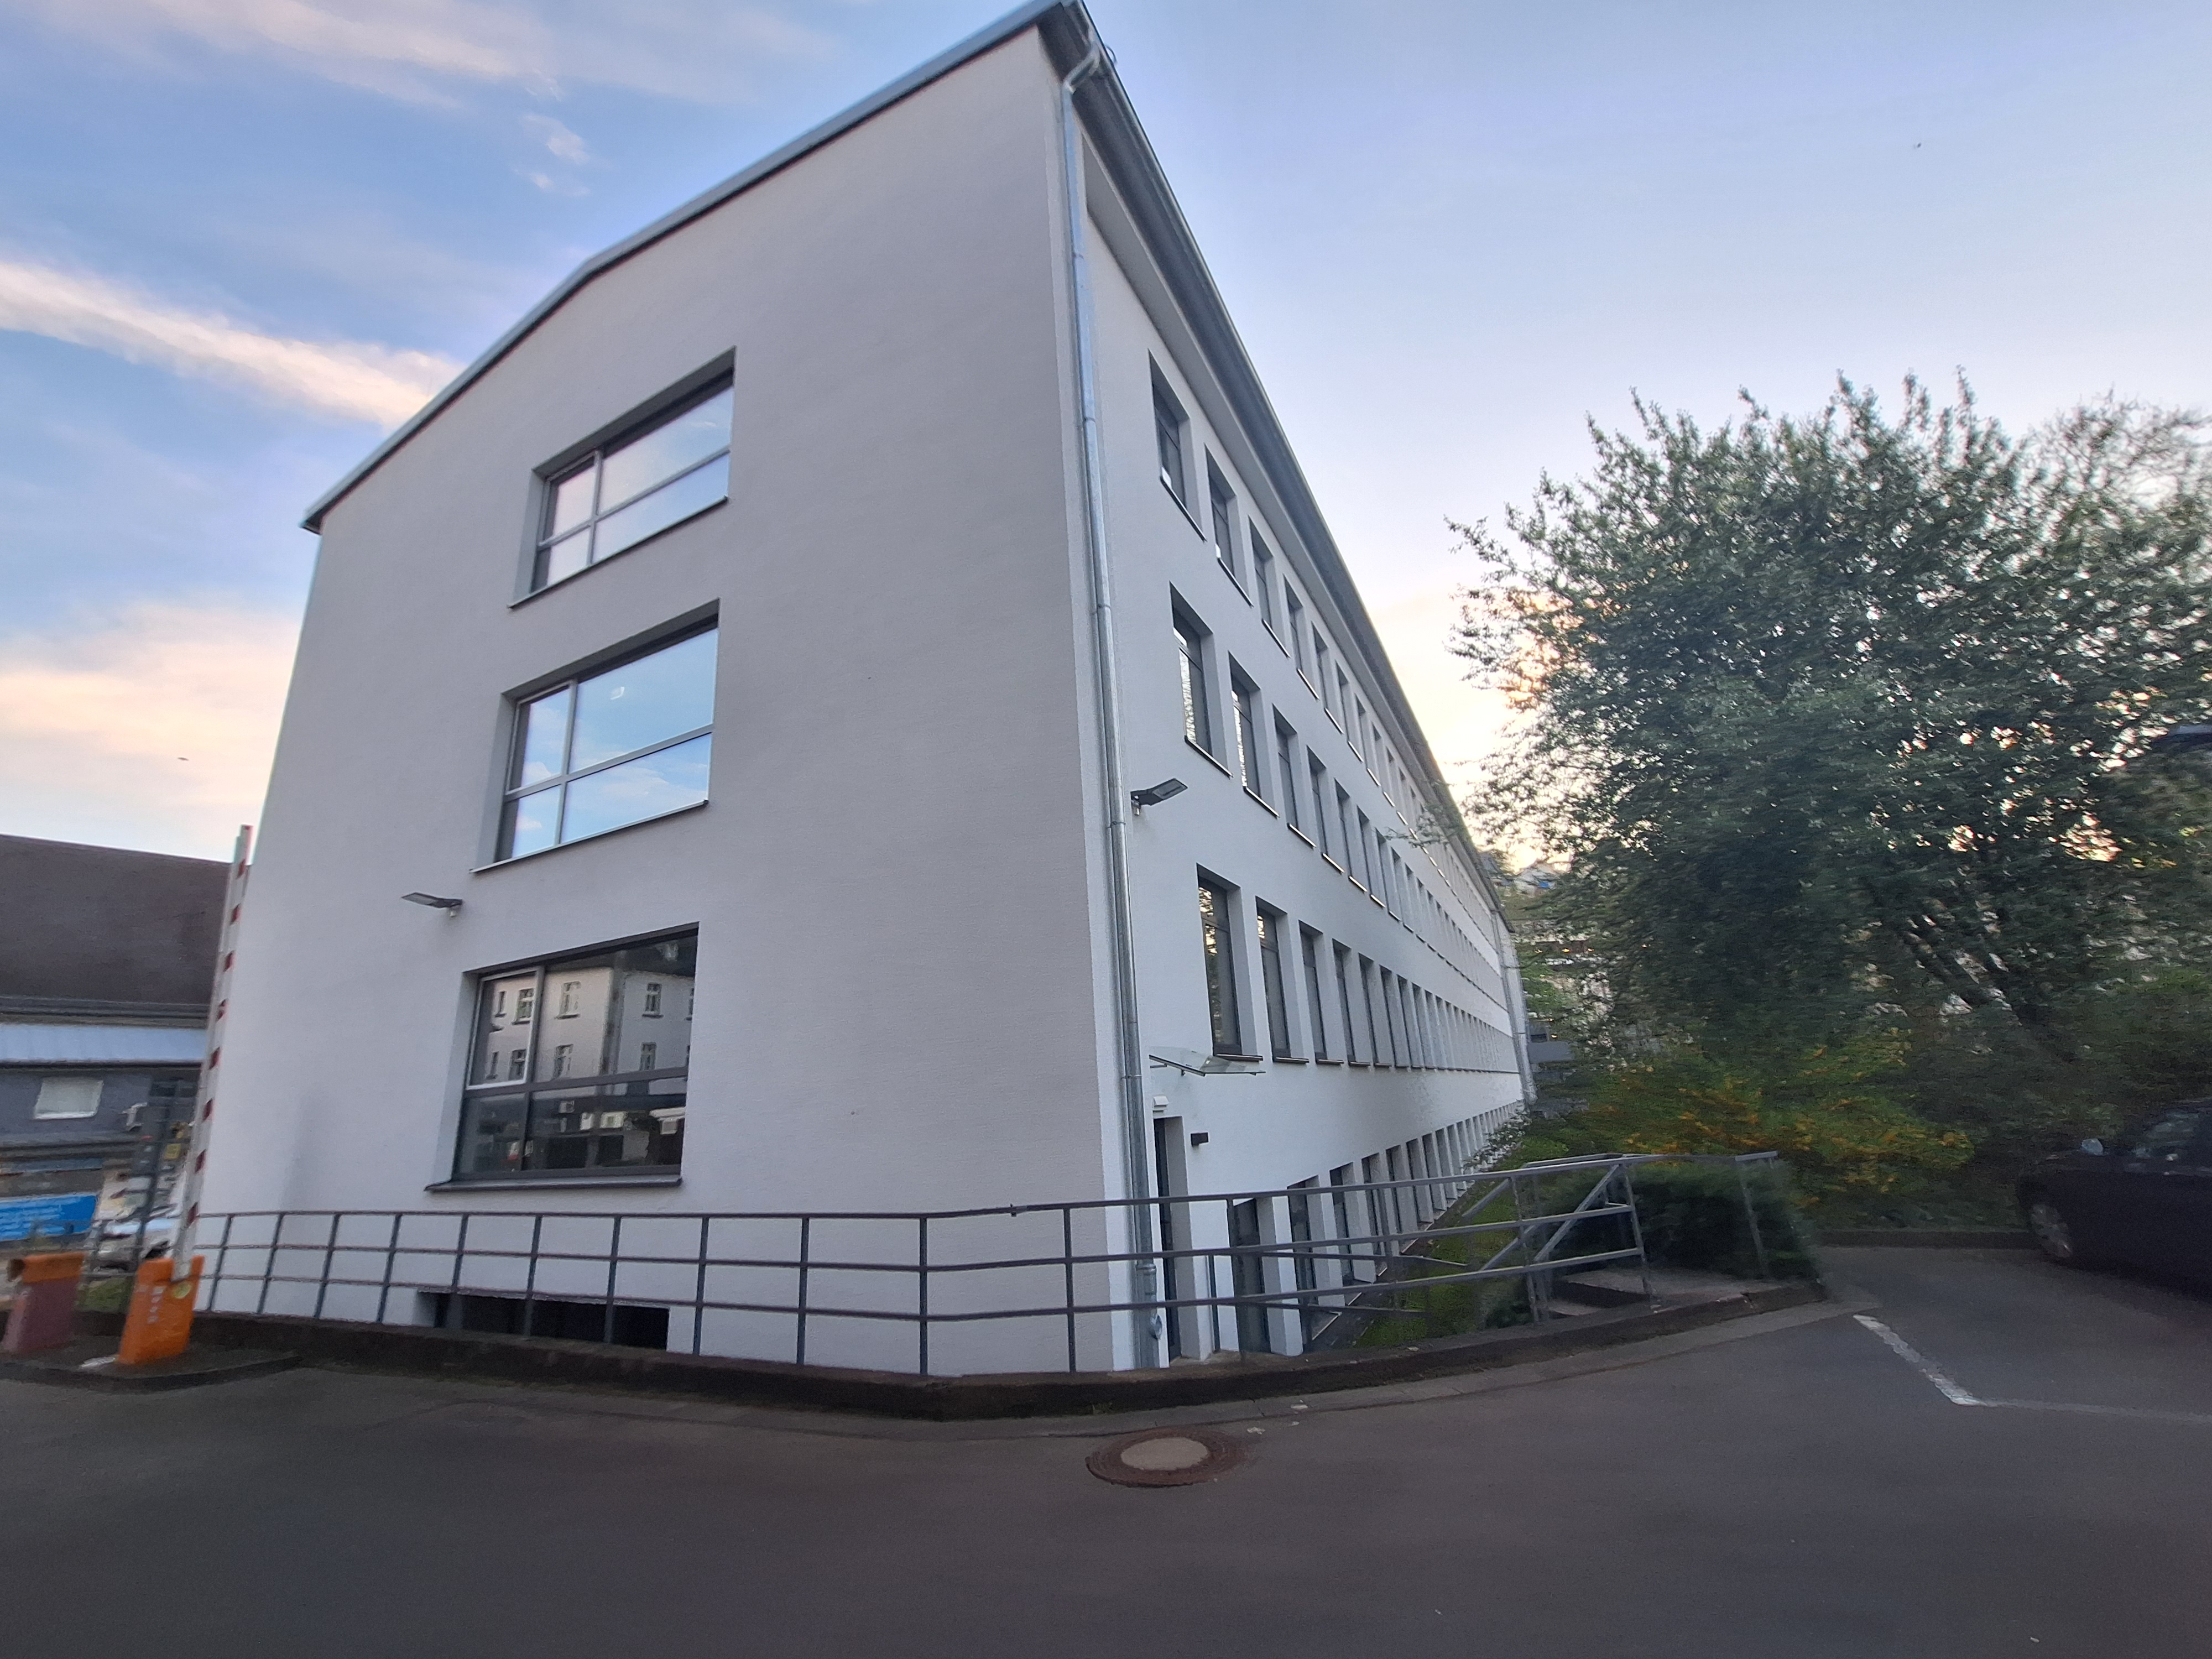
Building: Biegenstraße 12